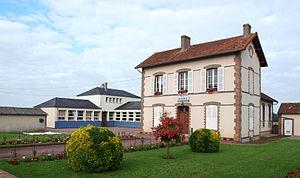
Ervauville (Loiret, France)
Ervauville est une commune française, située dans le département du Loiret en région Centre-Val de Loire.